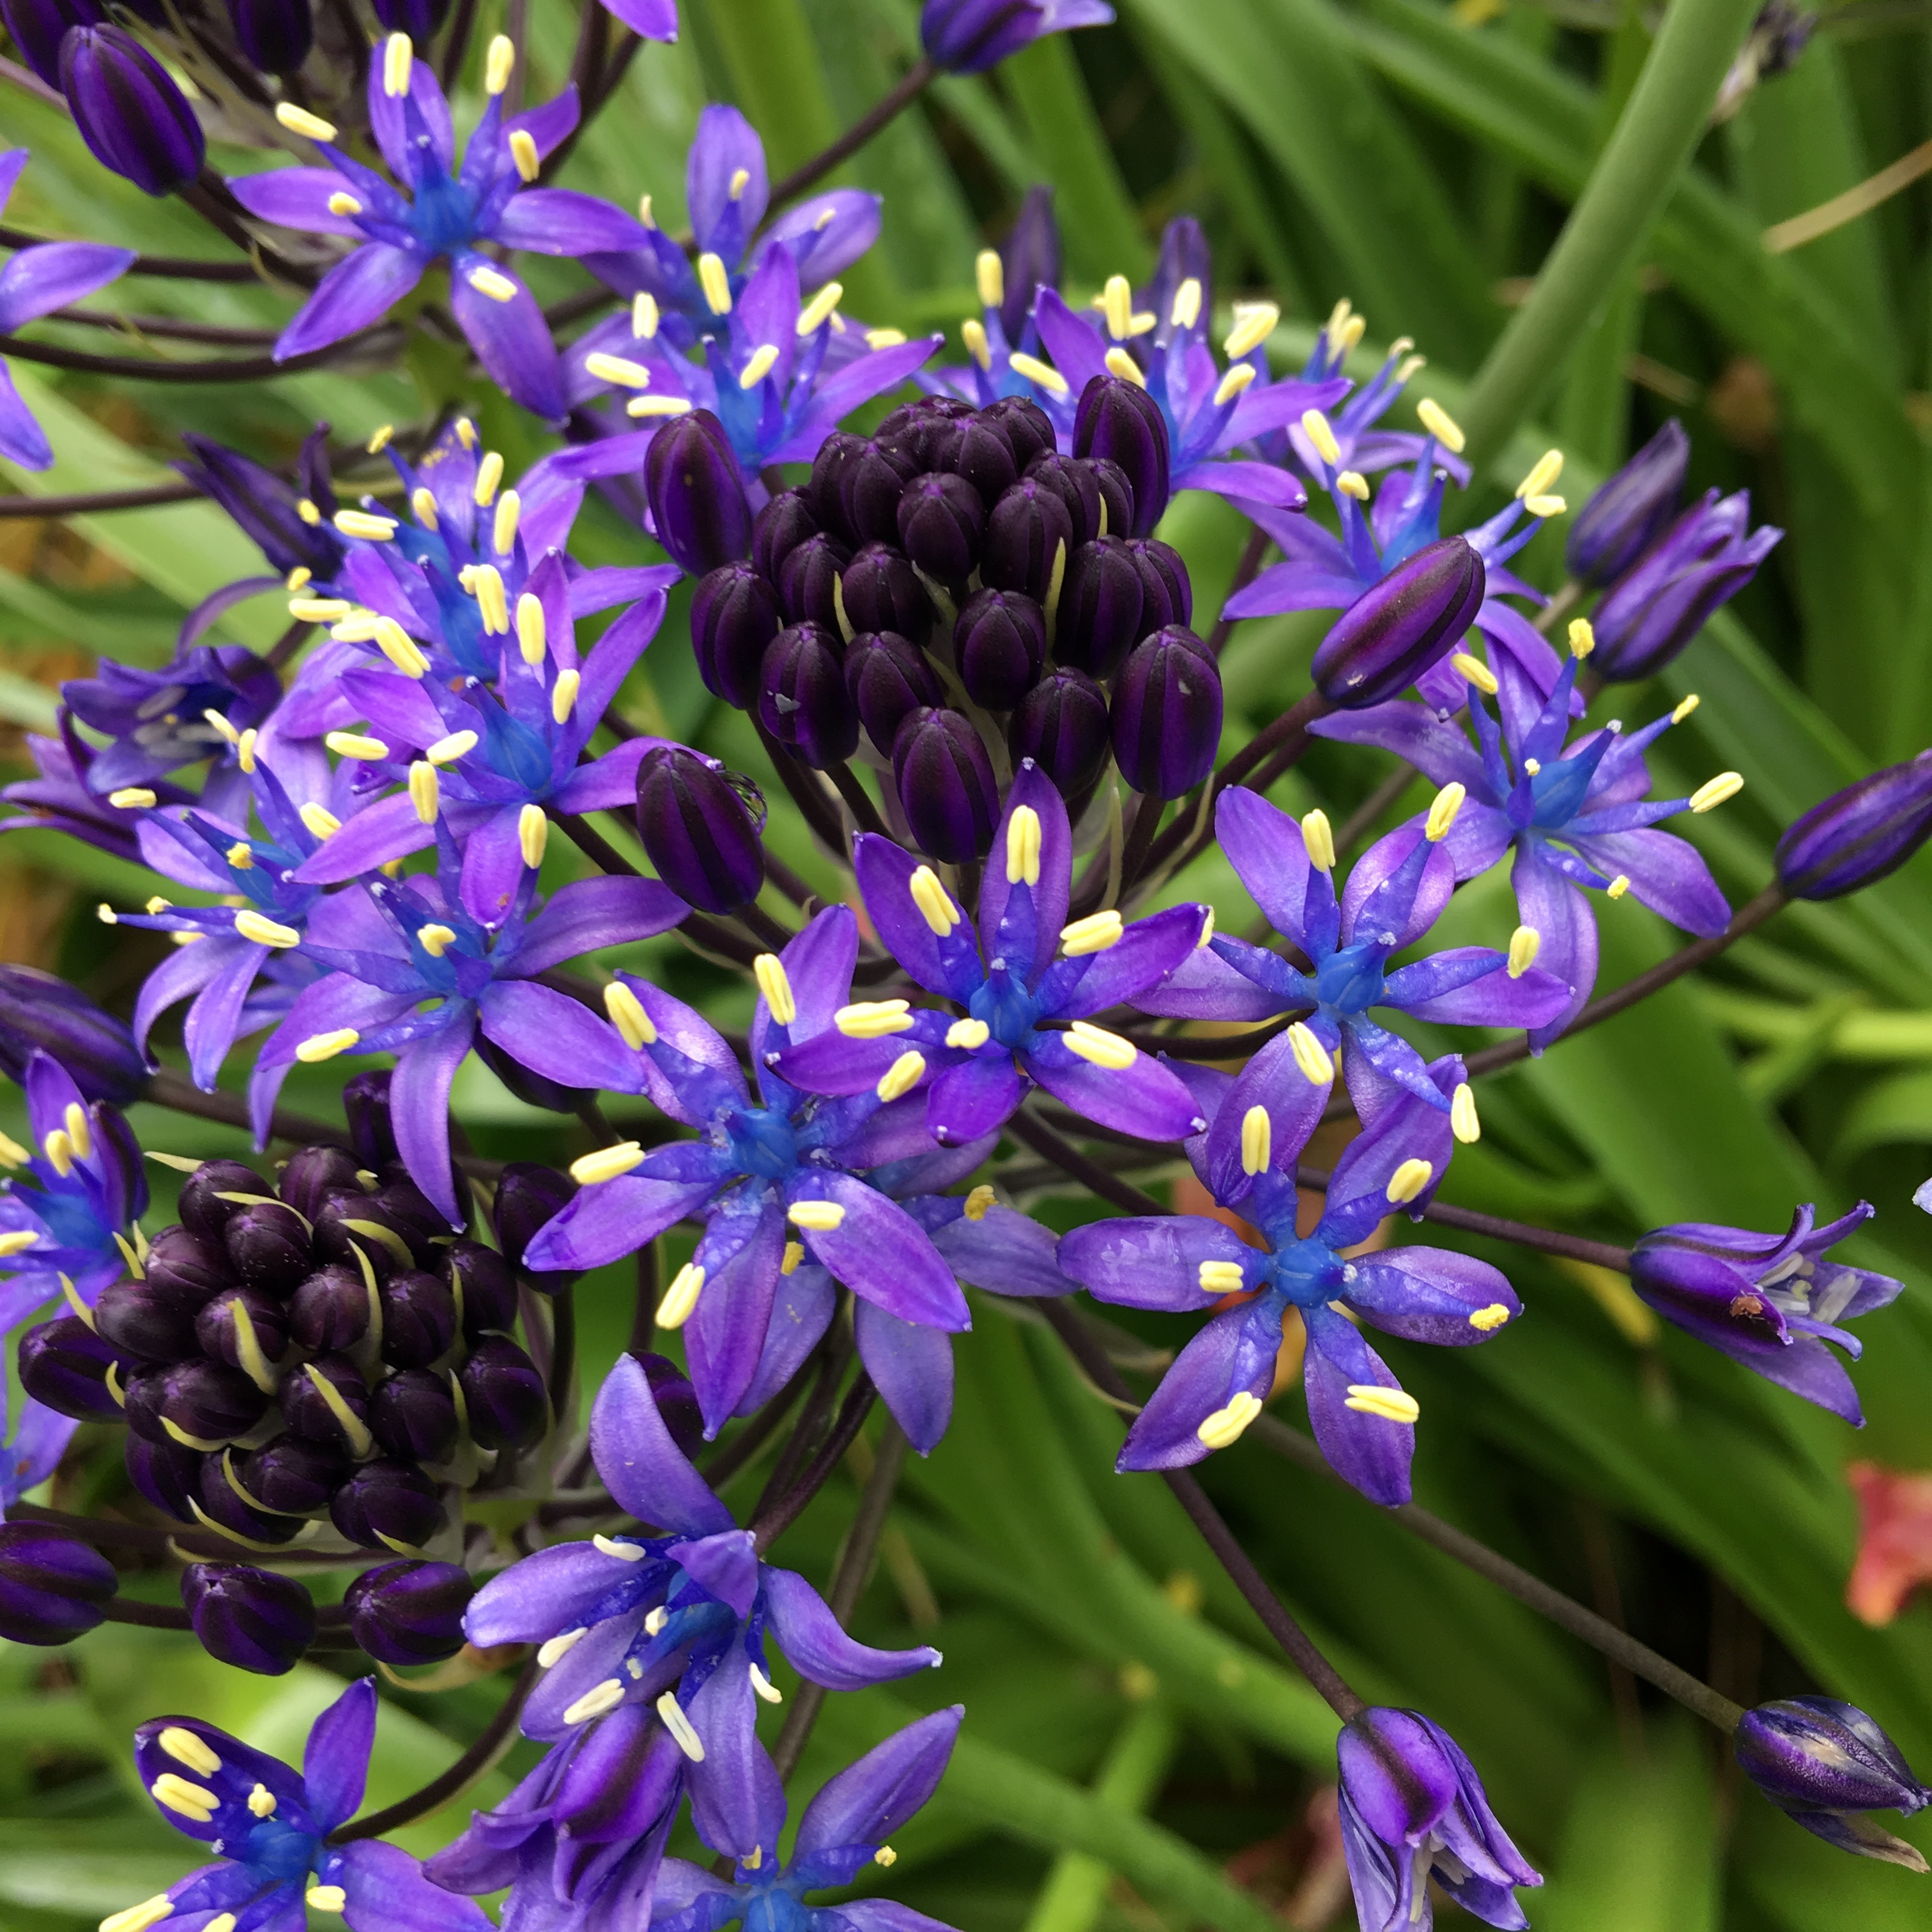
plant, flower, purple, herb, botany, flora, wildflower, hyacinth, scilla, lupin, flowering plant, shiraperubiana, flower bed of flowers, land plant, english lavender, india hyacinth